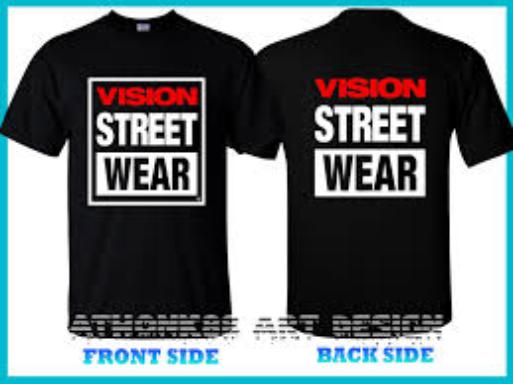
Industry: Clothes